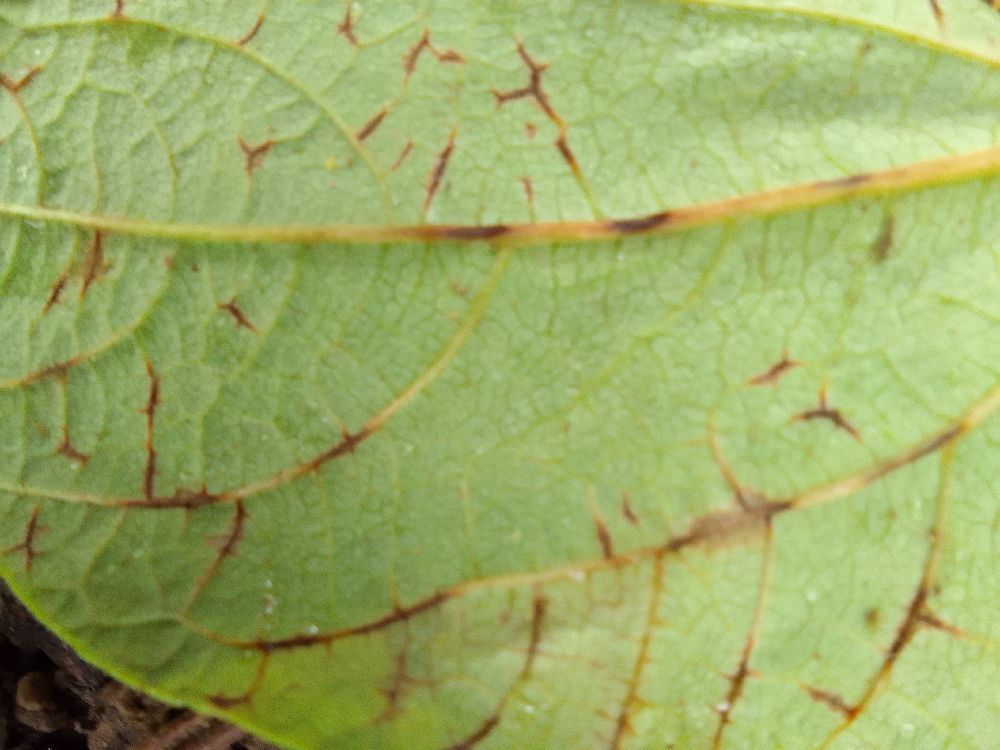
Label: anthracnose